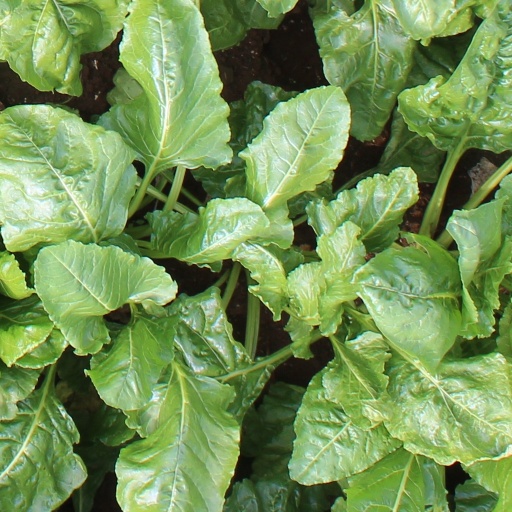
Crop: sugar beet